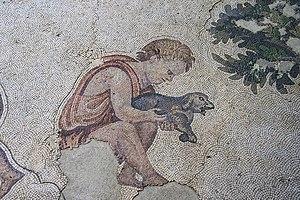
Le Musée de la mosaïque du Grand Palais à Istanbul abrite les mosaïques de la période byzantine mises au jour lors d’excavations du Grand Palais de Constantinople. Il est situé près de l’Hippodrome de Constantinople.